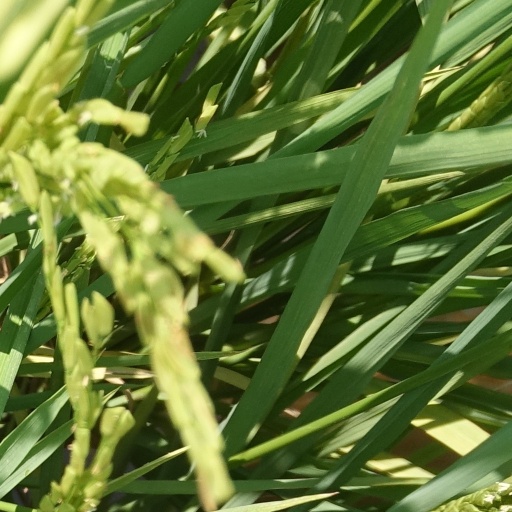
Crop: rice